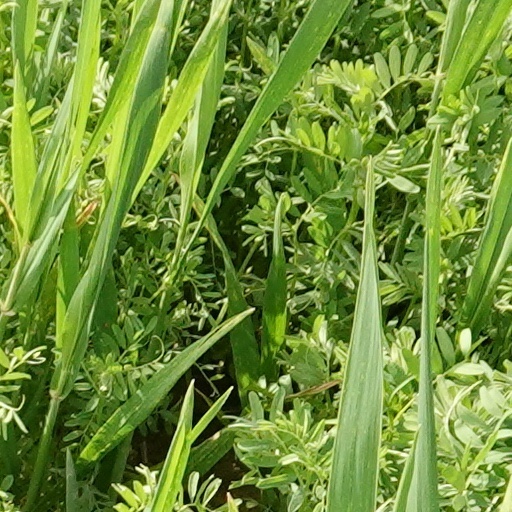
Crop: wheat